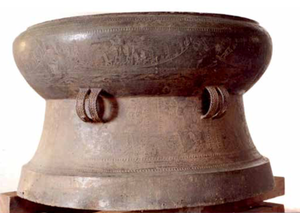
Tambour Heger 1 ( D. 96cm H. 57cm ) Musée national de Phnom-Penh
Les tambours de bronze de l'Asie du Sud-Est sont des instruments sonores créés il y a environ 2 500 ans, au sein de royaumes indépendants et animistes, le long du bassin du Fleuve Rouge, aux confins de la Chine et du Vietnam actuels. Leur alliage de cuivre, aux qualités jusqu'alors inconnues, tout autant que leur compatibilité avec les valeurs des peuples concernés, peuvent expliquer leurs succès récurrents, sous des formes diverses jusqu'à nos jours.